Belize

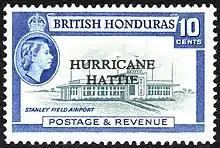
A British Honduras postage stamp overprinted in 1962 to mark Hurricane Hattie

Following the war, the colony's economy stagnated. Britain's decision to devalue the British Honduras dollar in 1949 worsened economic conditions and led to the creation of the People's Committee, which demanded independence. The People's Committee's successor, the People's United Party (PUP), sought constitutional reforms that expanded voting rights to all adults. The first election under universal suffrage was held in 1954 and was decisively won by the PUP, beginning a three-decade period in which the PUP dominated the country's politics. Pro-independence activist George Cadle Price became PUP's leader in 1956 and the effective head of government in 1961, a post he would hold under various titles until 1984.